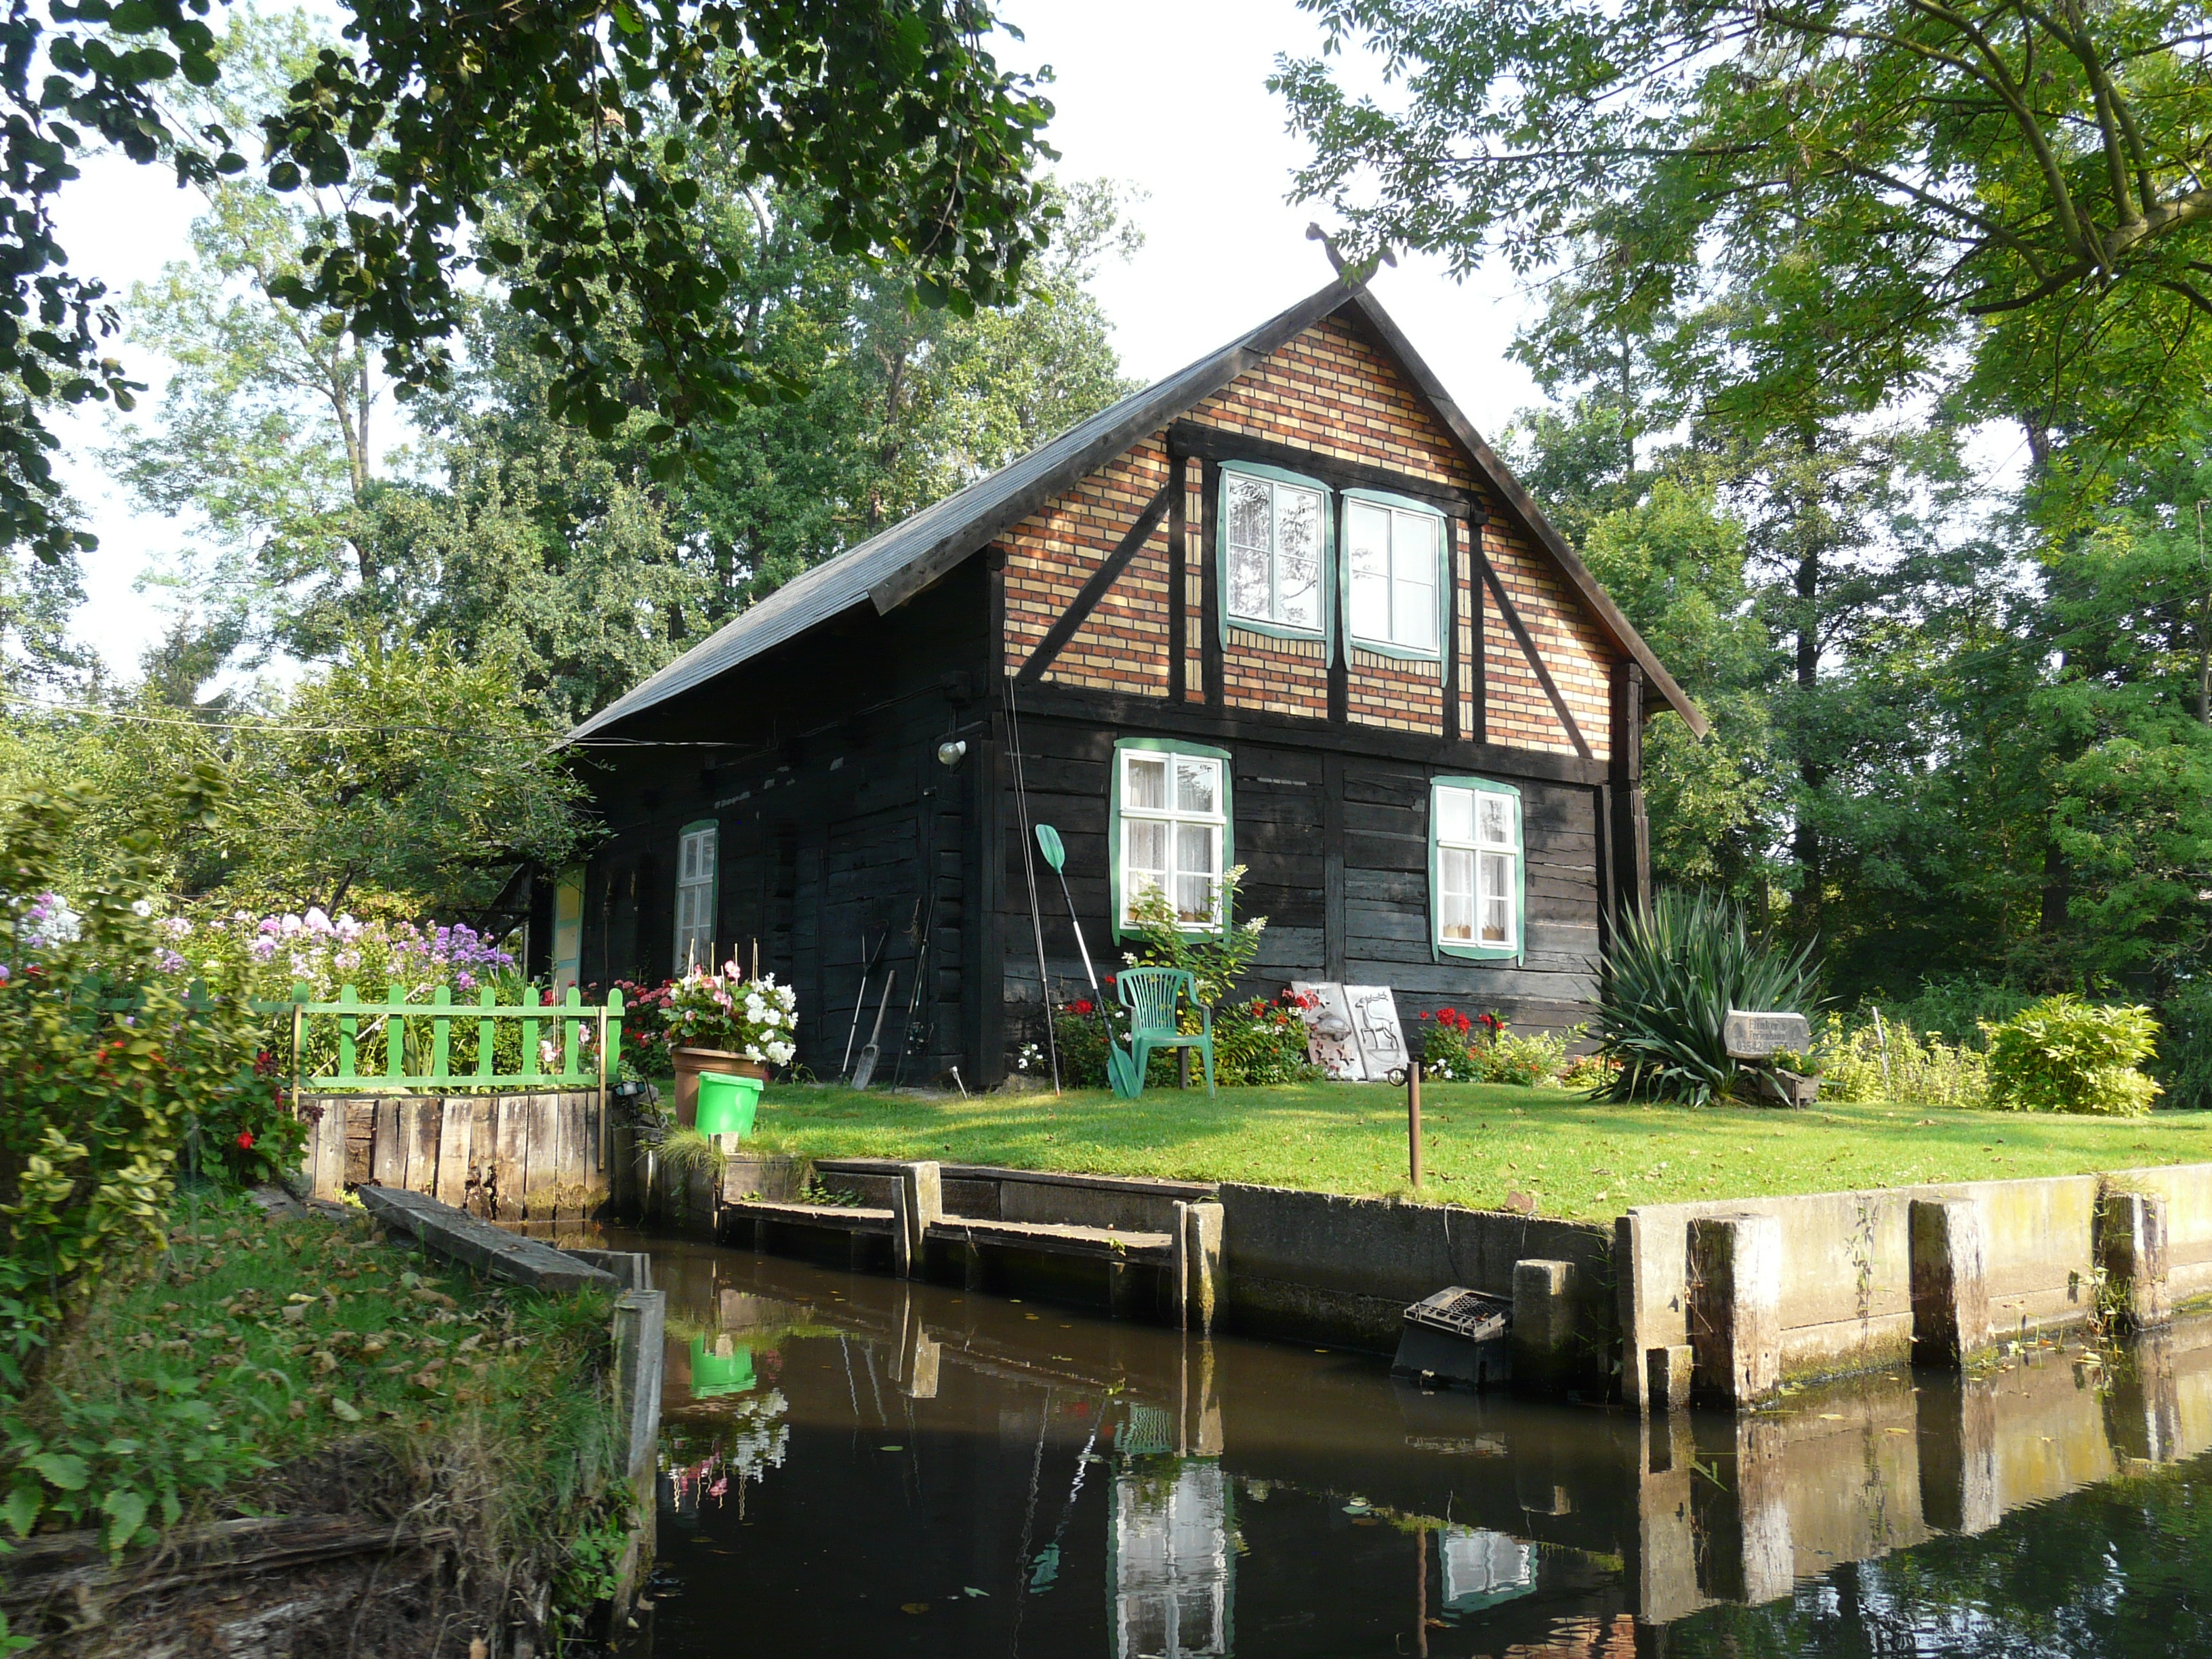
landscape, water, forest, house, building, home, river, summer, pond, cottage, backyard, boathouse, property, garden, waterway, trees, mill, farmhouse, estate, mood, idyll, spreewald, truss